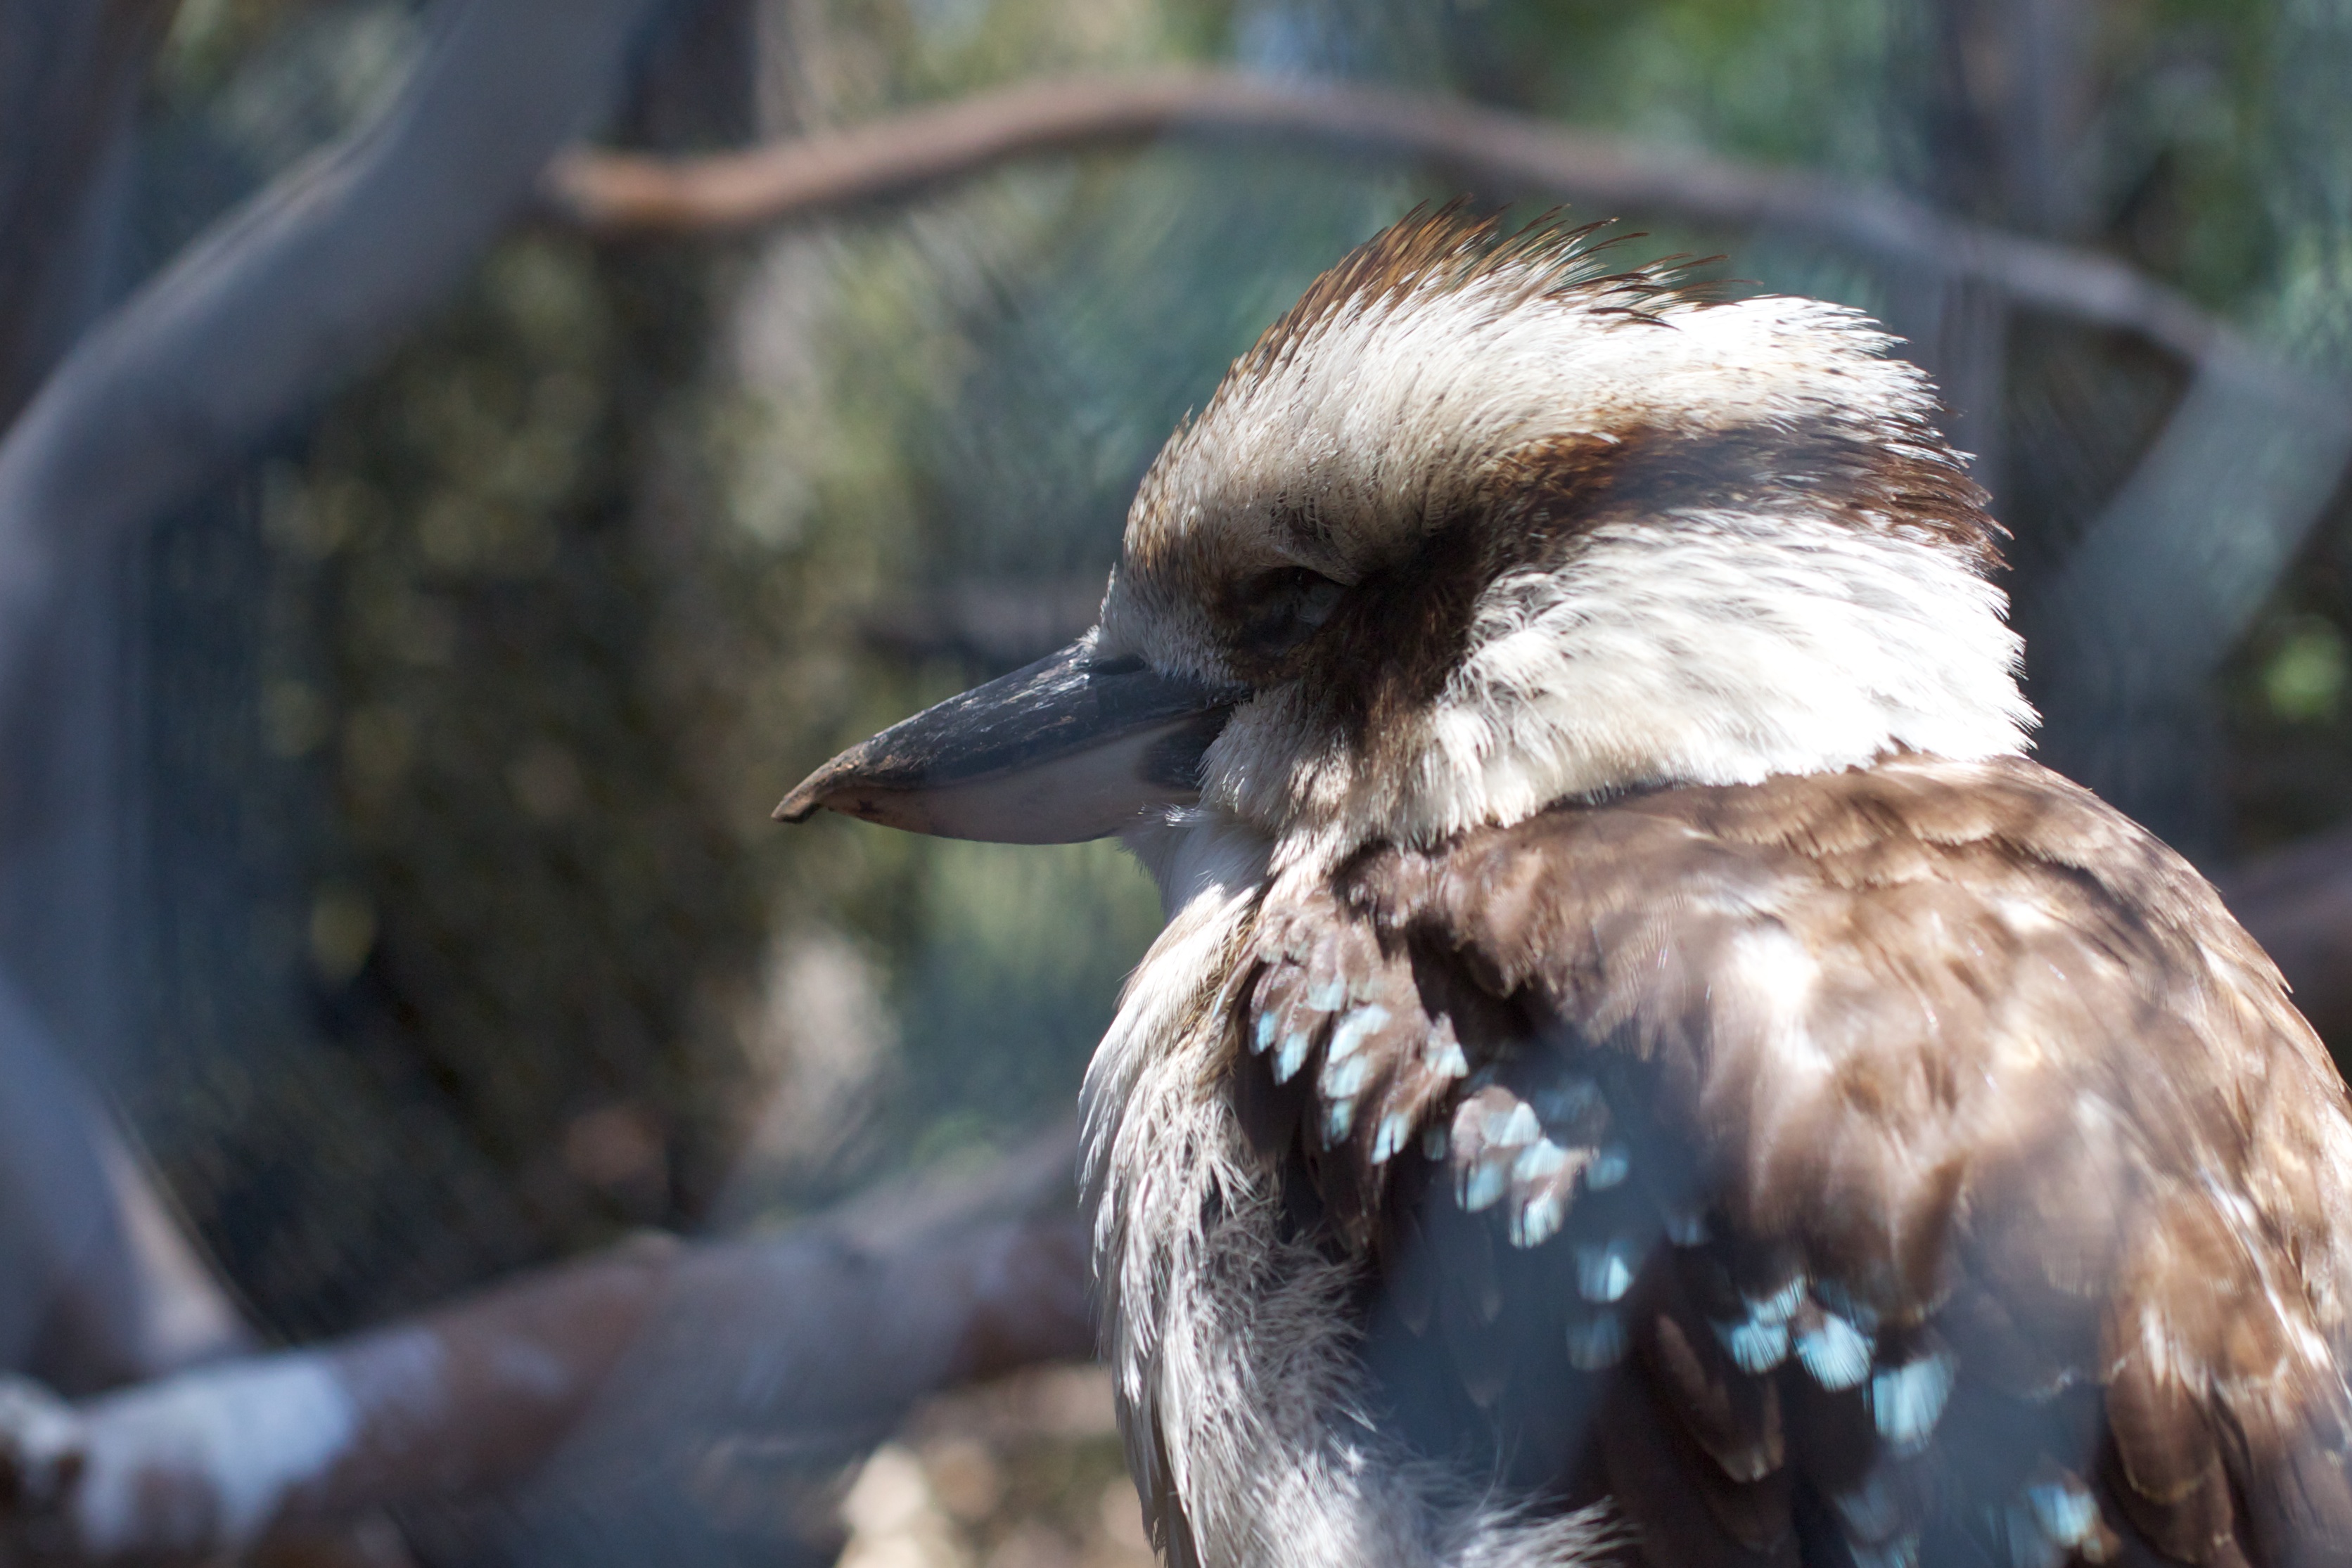
nature, bird, wing, wildlife, zoo, beak, fauna, close up, vertebrate, auodyssey